Anita Liepiņa

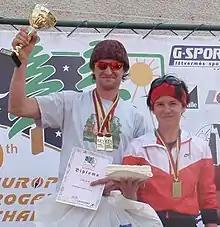
Valters Kaminskis and Anita Liepina, European Rogaining Champions 2012 in Mixed Open category

At the 5th World Rogaining Championships in Lesná, Czech Republic in 2002 she won a gold medal and the title of the World Rogaining Champion in Mixed Open category in team with Guntars Mankus and Raimonds Lapinš. At 6th World Rogaining Championships in Arizona, United States in 2004 the same team won a bronze medal in Mixed Open category. At 7th World Rogaining Championships in Warrumbungles, Australia in 2006 they regained the title of the World Rogaining Champion in Mixed Open category. At 9th World Rogaining Championships in Cheviot, New Zealand in 2010 she won a bronze medal in Mixed Open category in team with Valters Kaminskis.